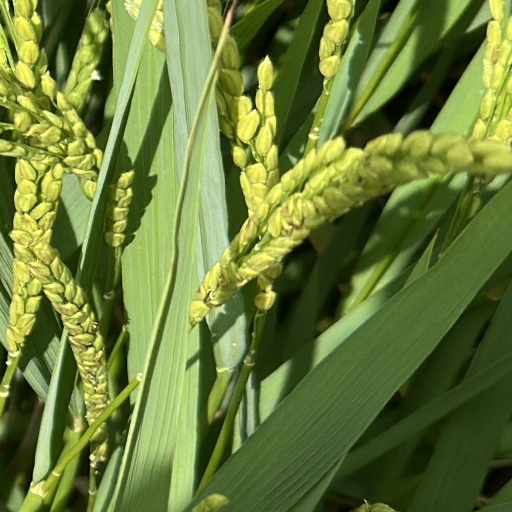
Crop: rice